James IV of Scotland

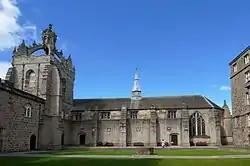
King's College, Aberdeen

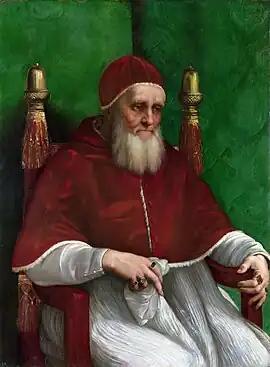
Pope Julius II

James IV took a close interest in the development of the Royal Scots Navy, viewing a strong fleet as a means of protecting Scottish shipping, gaining international prestige, and providing him with an outlet to pursue foreign policies in alliance with either England or France. In the course of his reign, James commissioned or acquired a total of at least thirty-eight ships. His naval building programme was large, especially so for the ruler of a small kingdom. Naval spending was by far the greatest single item of royal expenditure in the later years of his reign. In the early years, the annual average spent on ships was about £140 Scots. By the early 1510s it was £8,710.